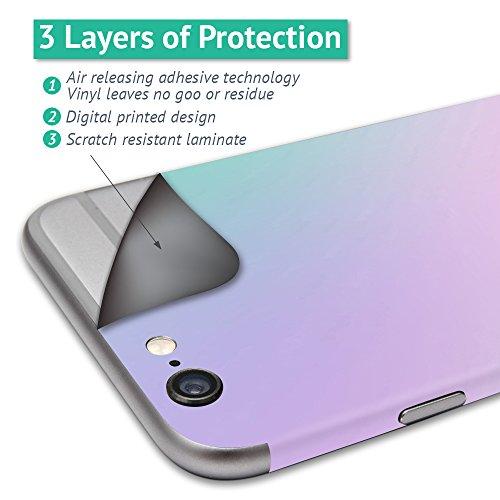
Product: MightySkins Skin Compatible with DJI Inspire 2 - Watercolor Blue | Protective, Durable, and Unique Vinyl Decal wrap Cover | Easy to Apply, Remove, and Change Styles | Made in The USA
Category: Toys & Games | Hobbies | Remote & App Controlled Vehicles & Parts | Remote & App Controlled Vehicles | Quadcopters & Multirotors
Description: HUNDREDS OF CHOICES: Show off your own unique style with MightySkins for your DJI Inspire 2 Don’t like the Watercolor Blue skin We have hundreds of designs to choose from, so your Drone will be as unique as you are.
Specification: ProductDimensions:9x0.1x6inches|ItemWeight:0.16ounces|ShippingWeight:0.96ounces|ASIN:B0774XQGMX|Itemmodelnumber:DJINSP2-WatercolorBlue